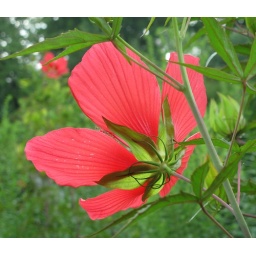
a red flower blooming in the cutting gardens of Dumbarton Oaks